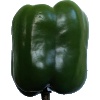
Label: Pepper Green 1